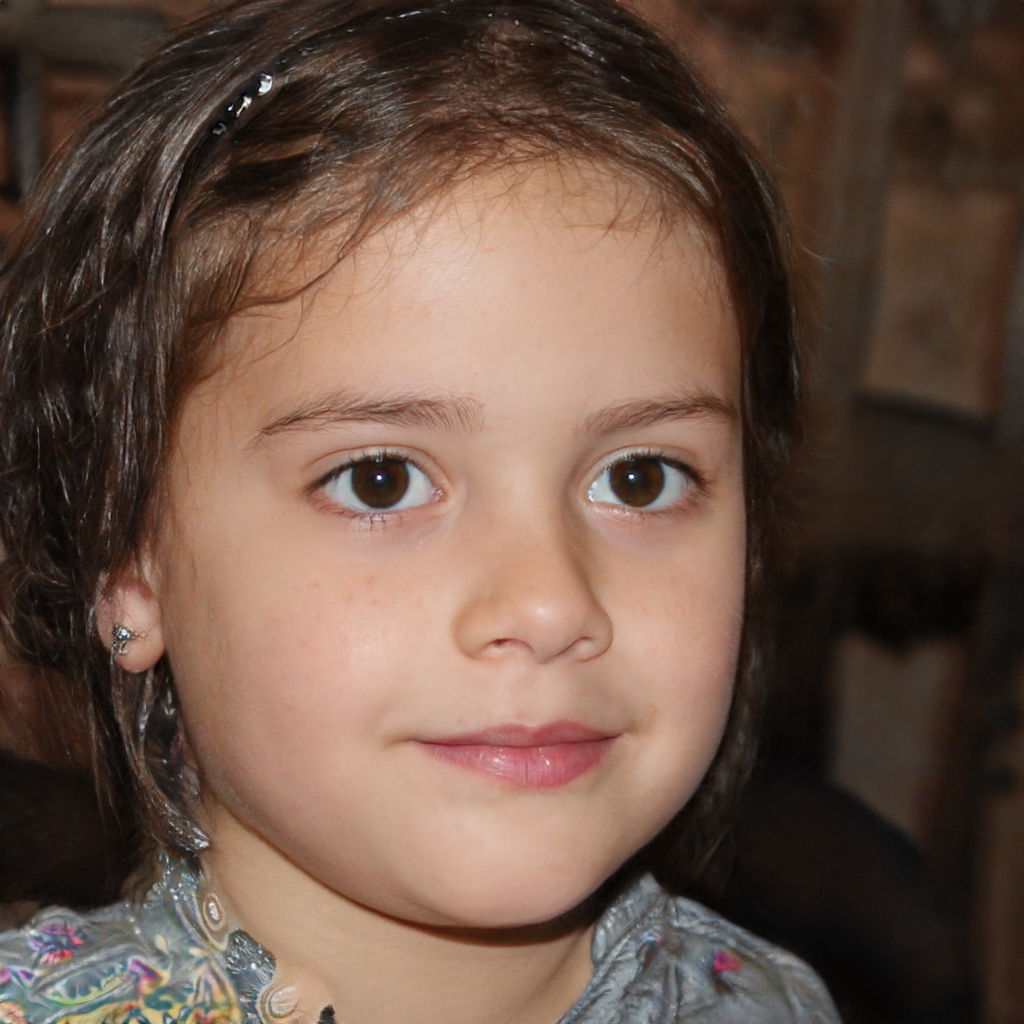
Gender: Female